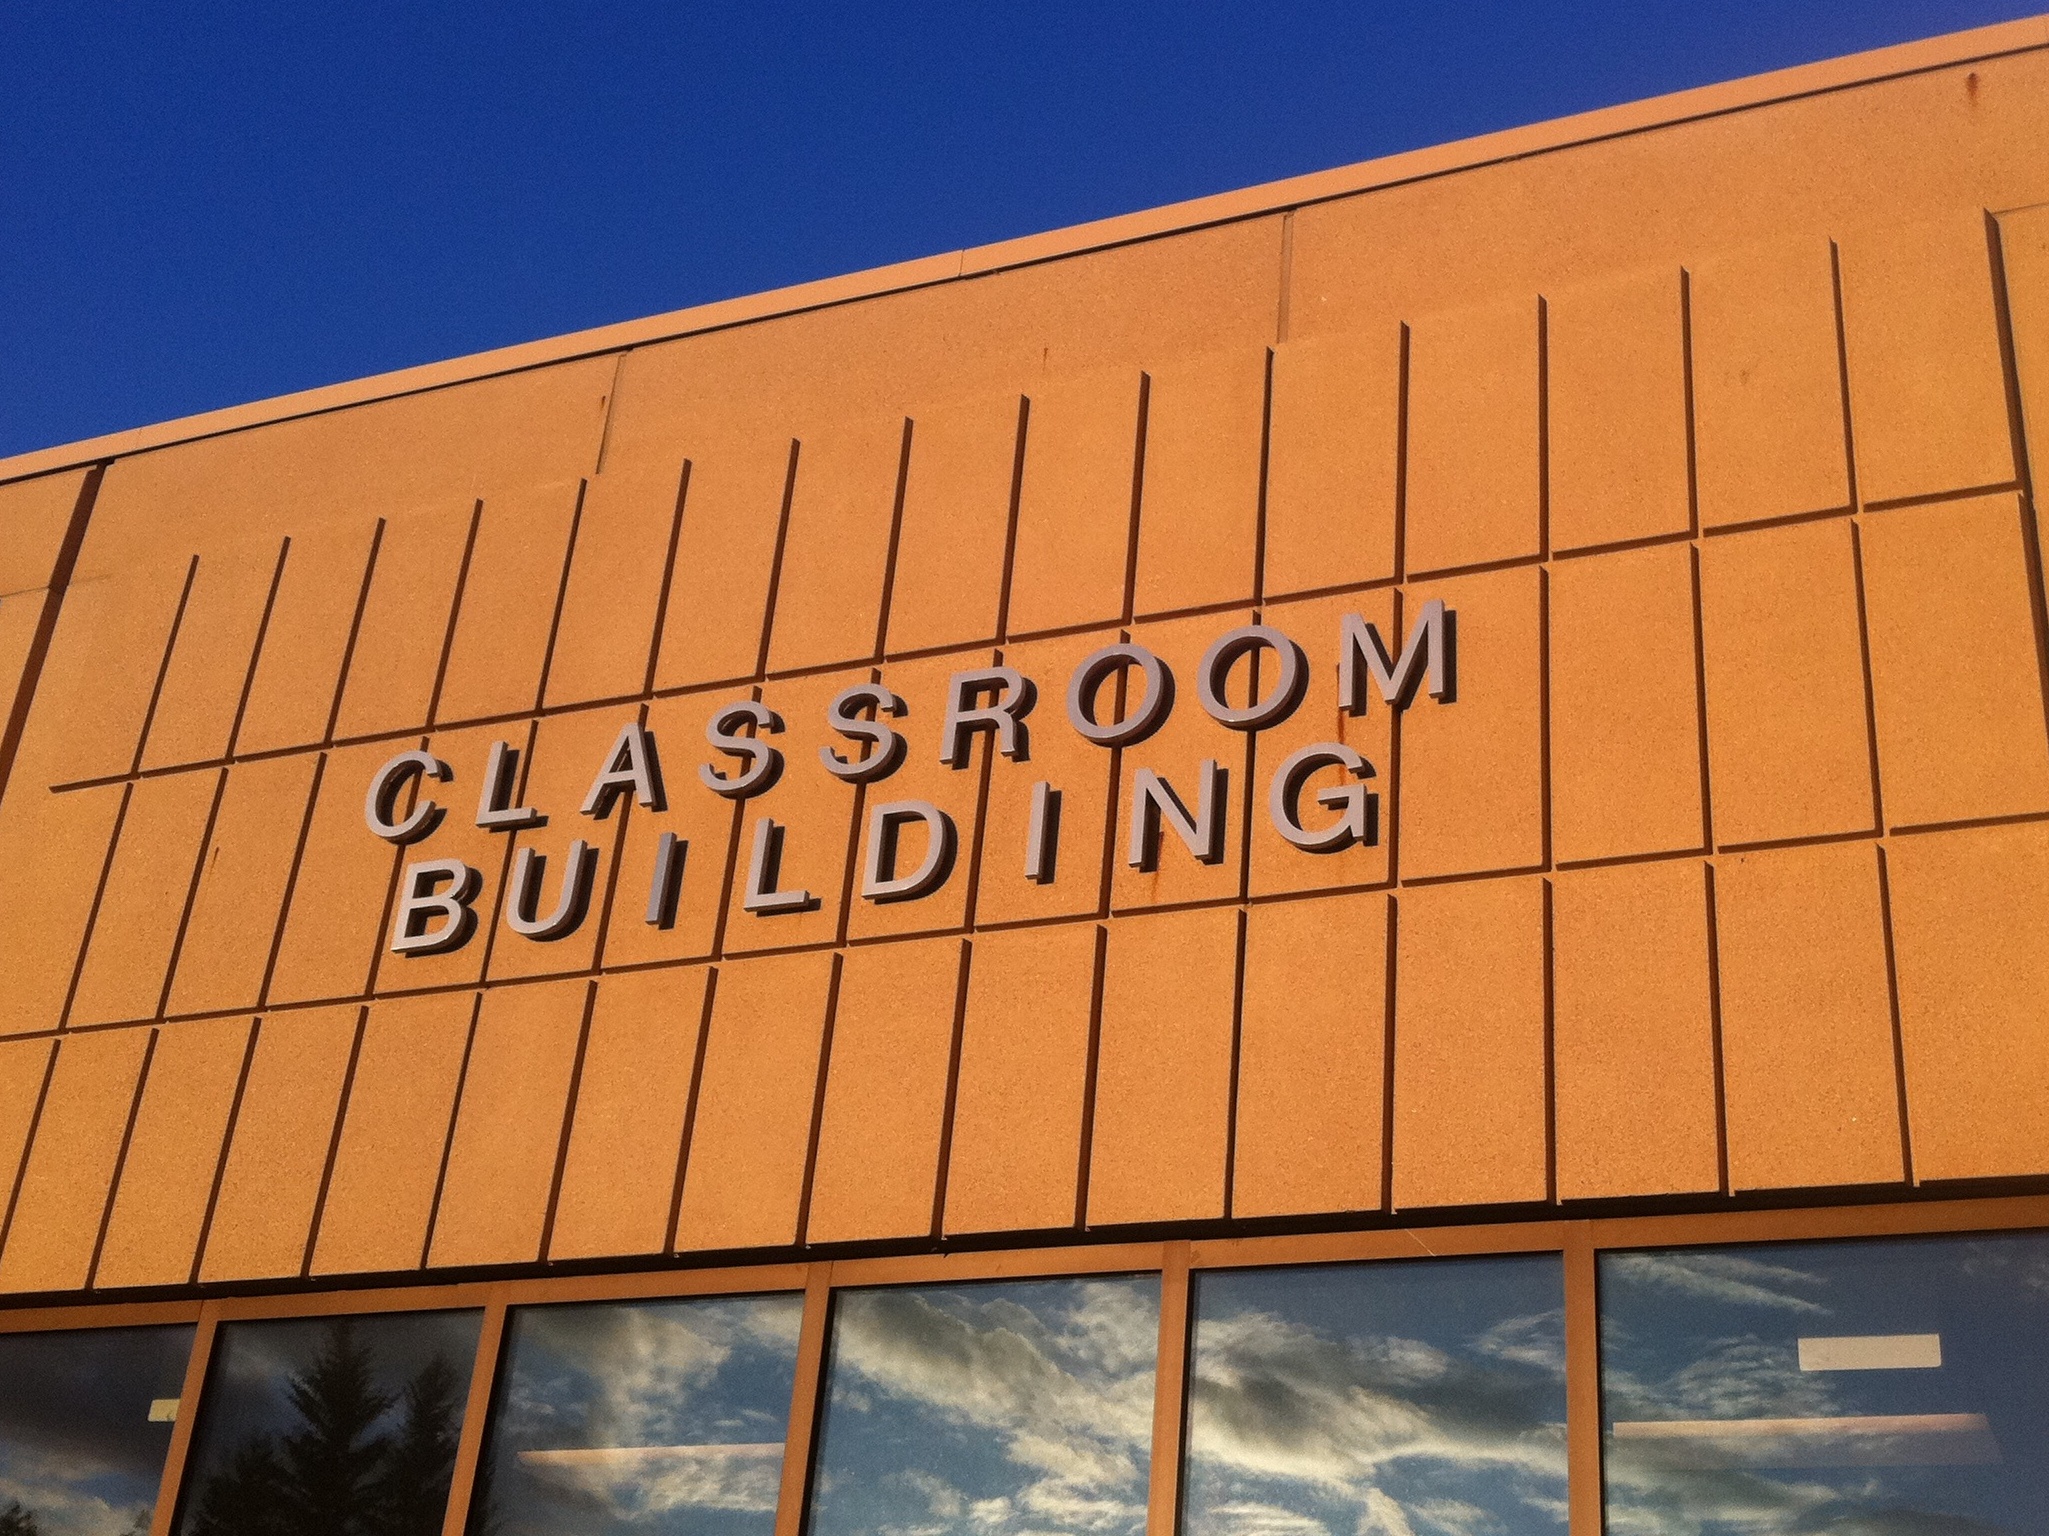
wood, roof, wall, color, facade, design, shape, odyssey, wyoming